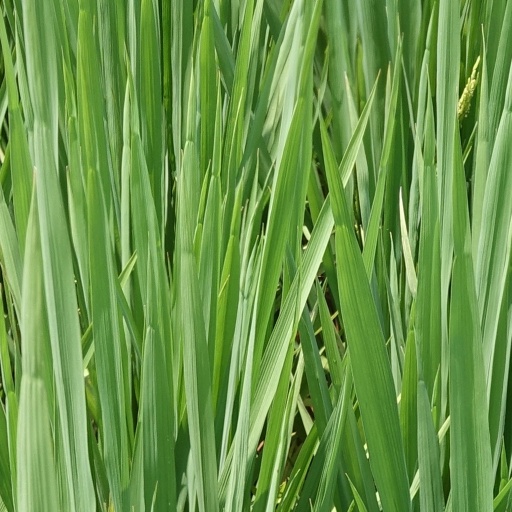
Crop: rice